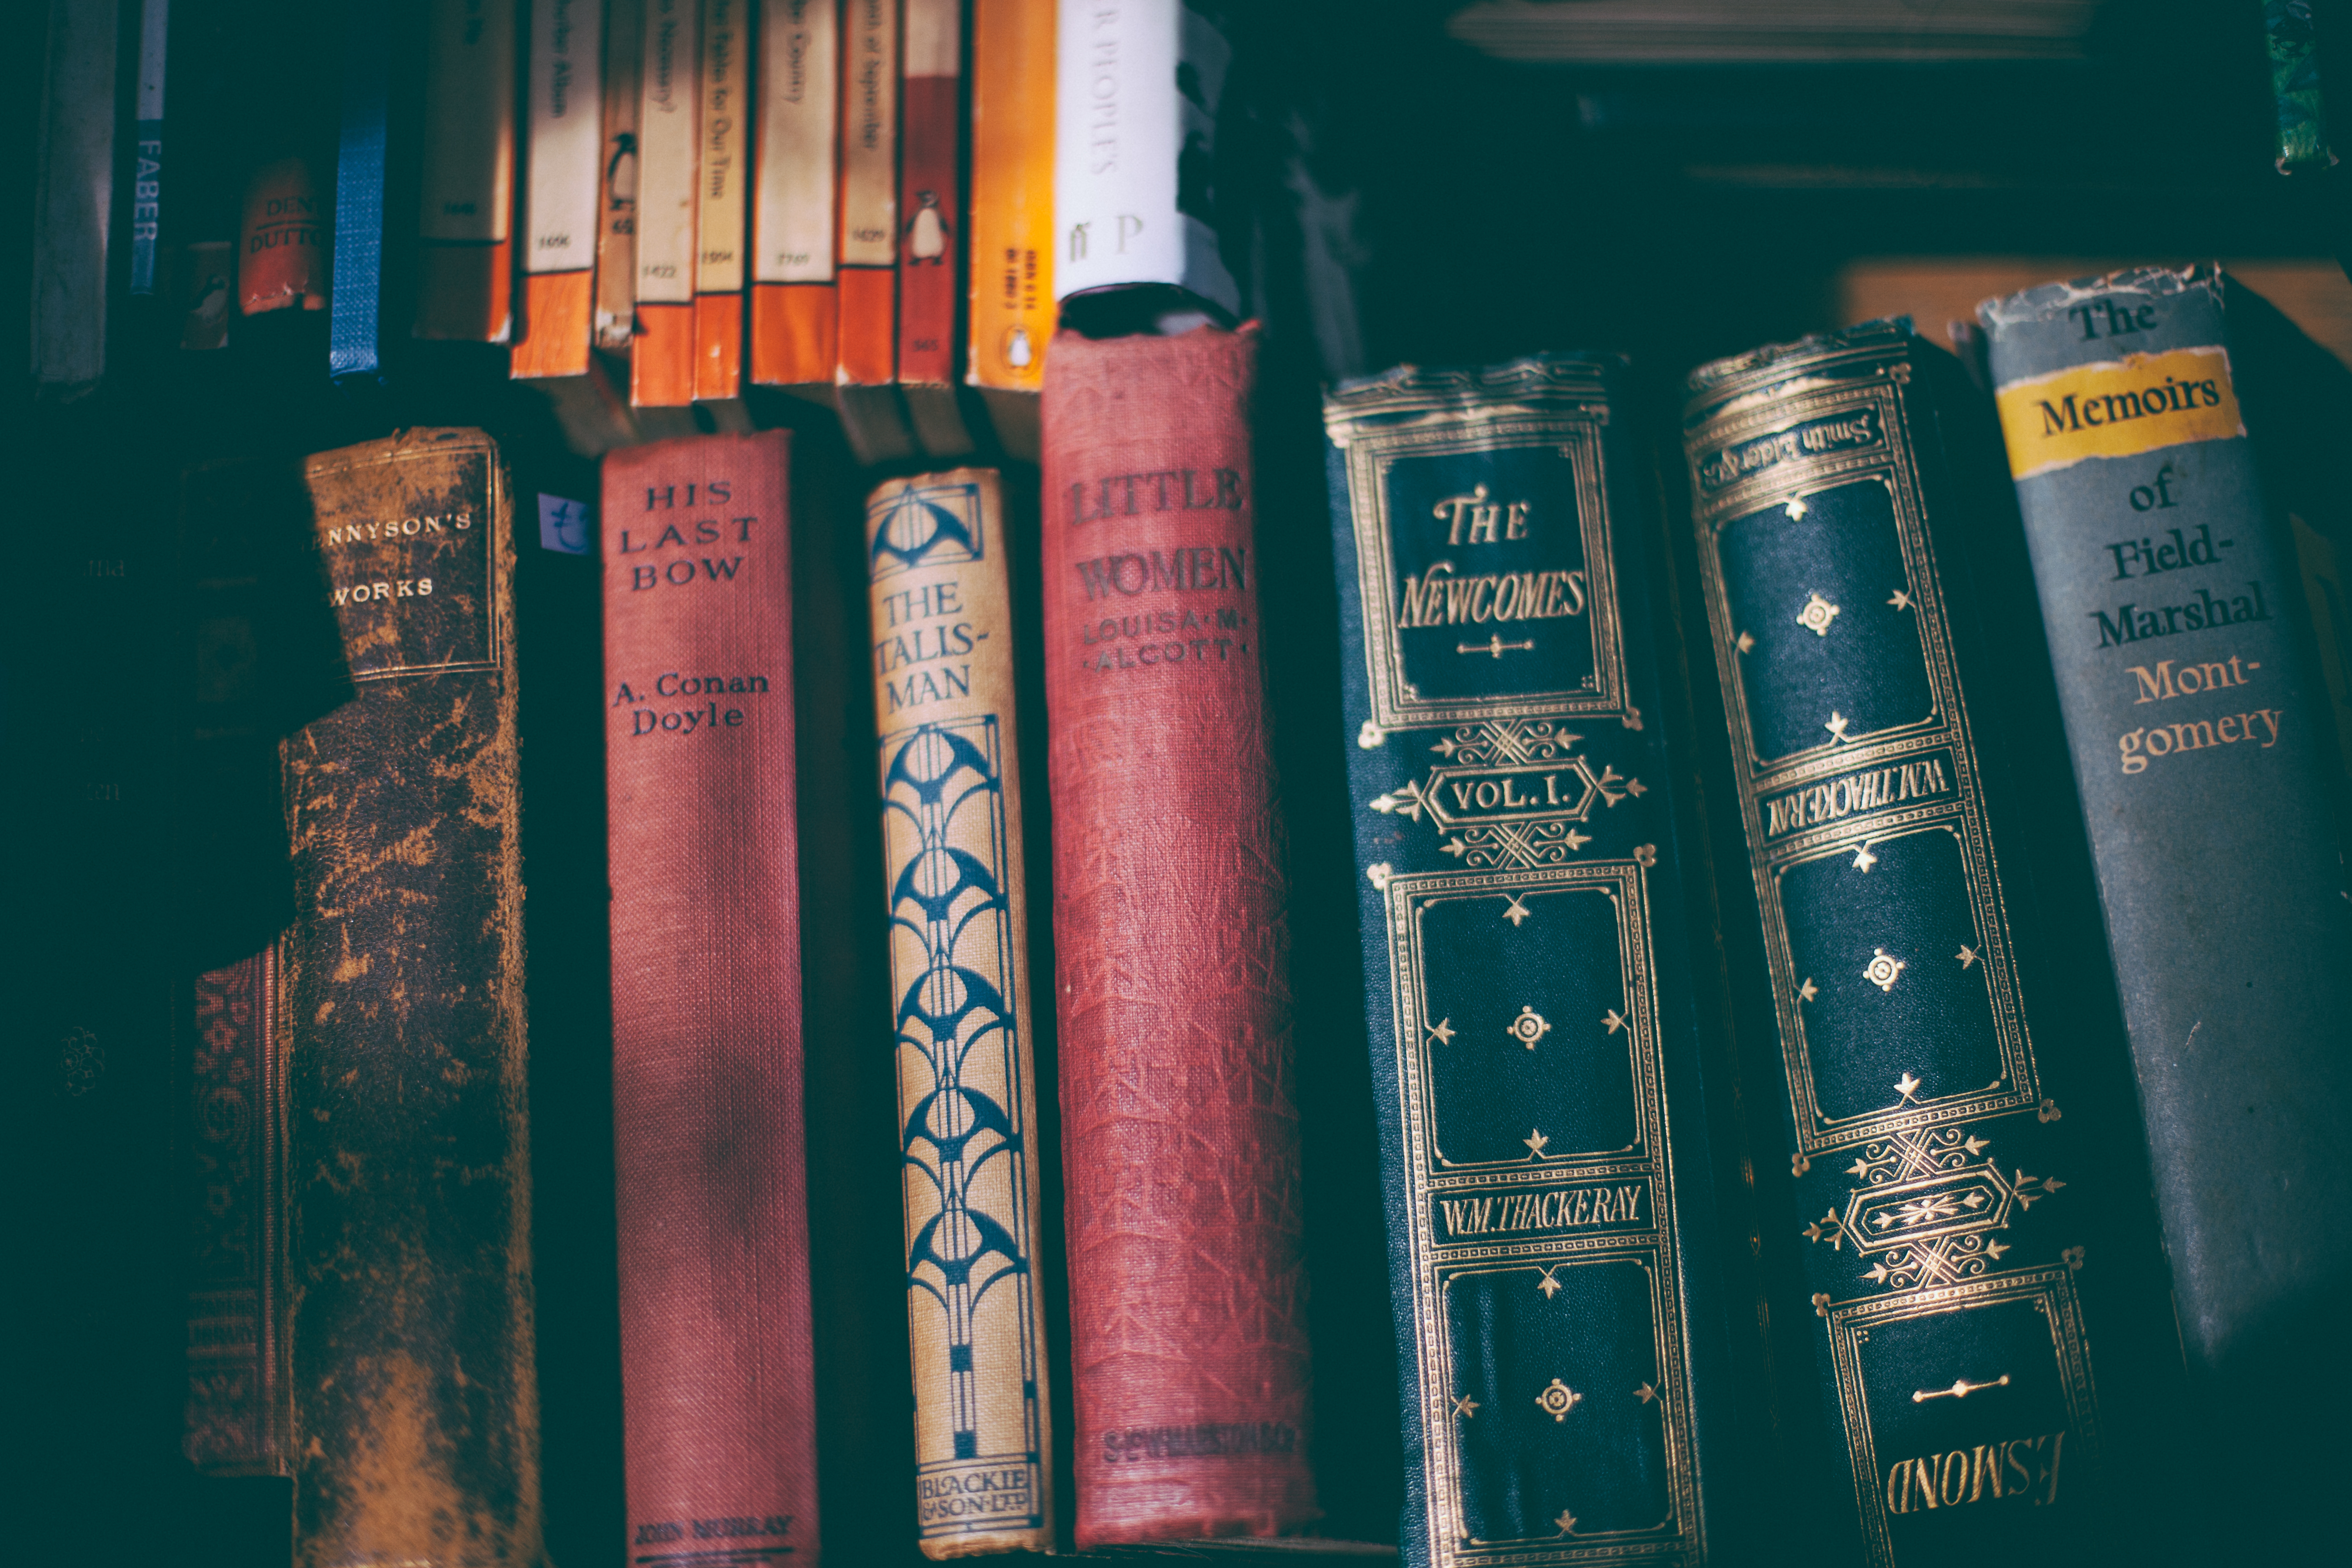
green, color, education, literature, books, knowledge, novels, story books